Sacra di San Michele

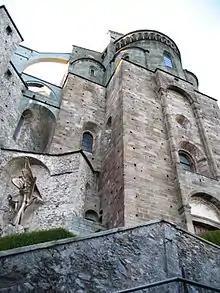
Façade of the abbey

According to some historians, in Roman times a military stronghold existed on the current location of the abbey, commanding the main road leading to Gaul from Italy. Later, after the fall of the Western Roman Empire, the Lombards built a fortress here against the Frankish invasions.